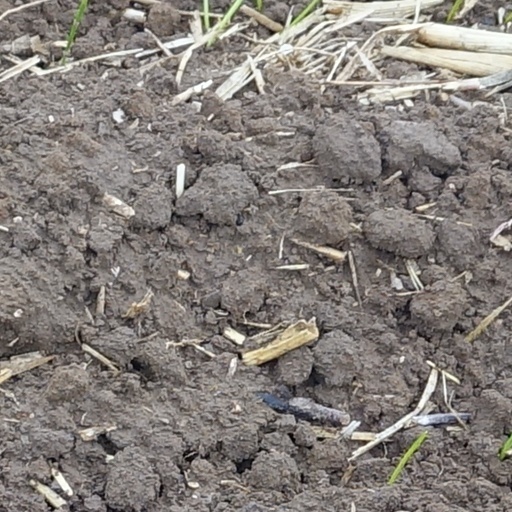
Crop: wheat